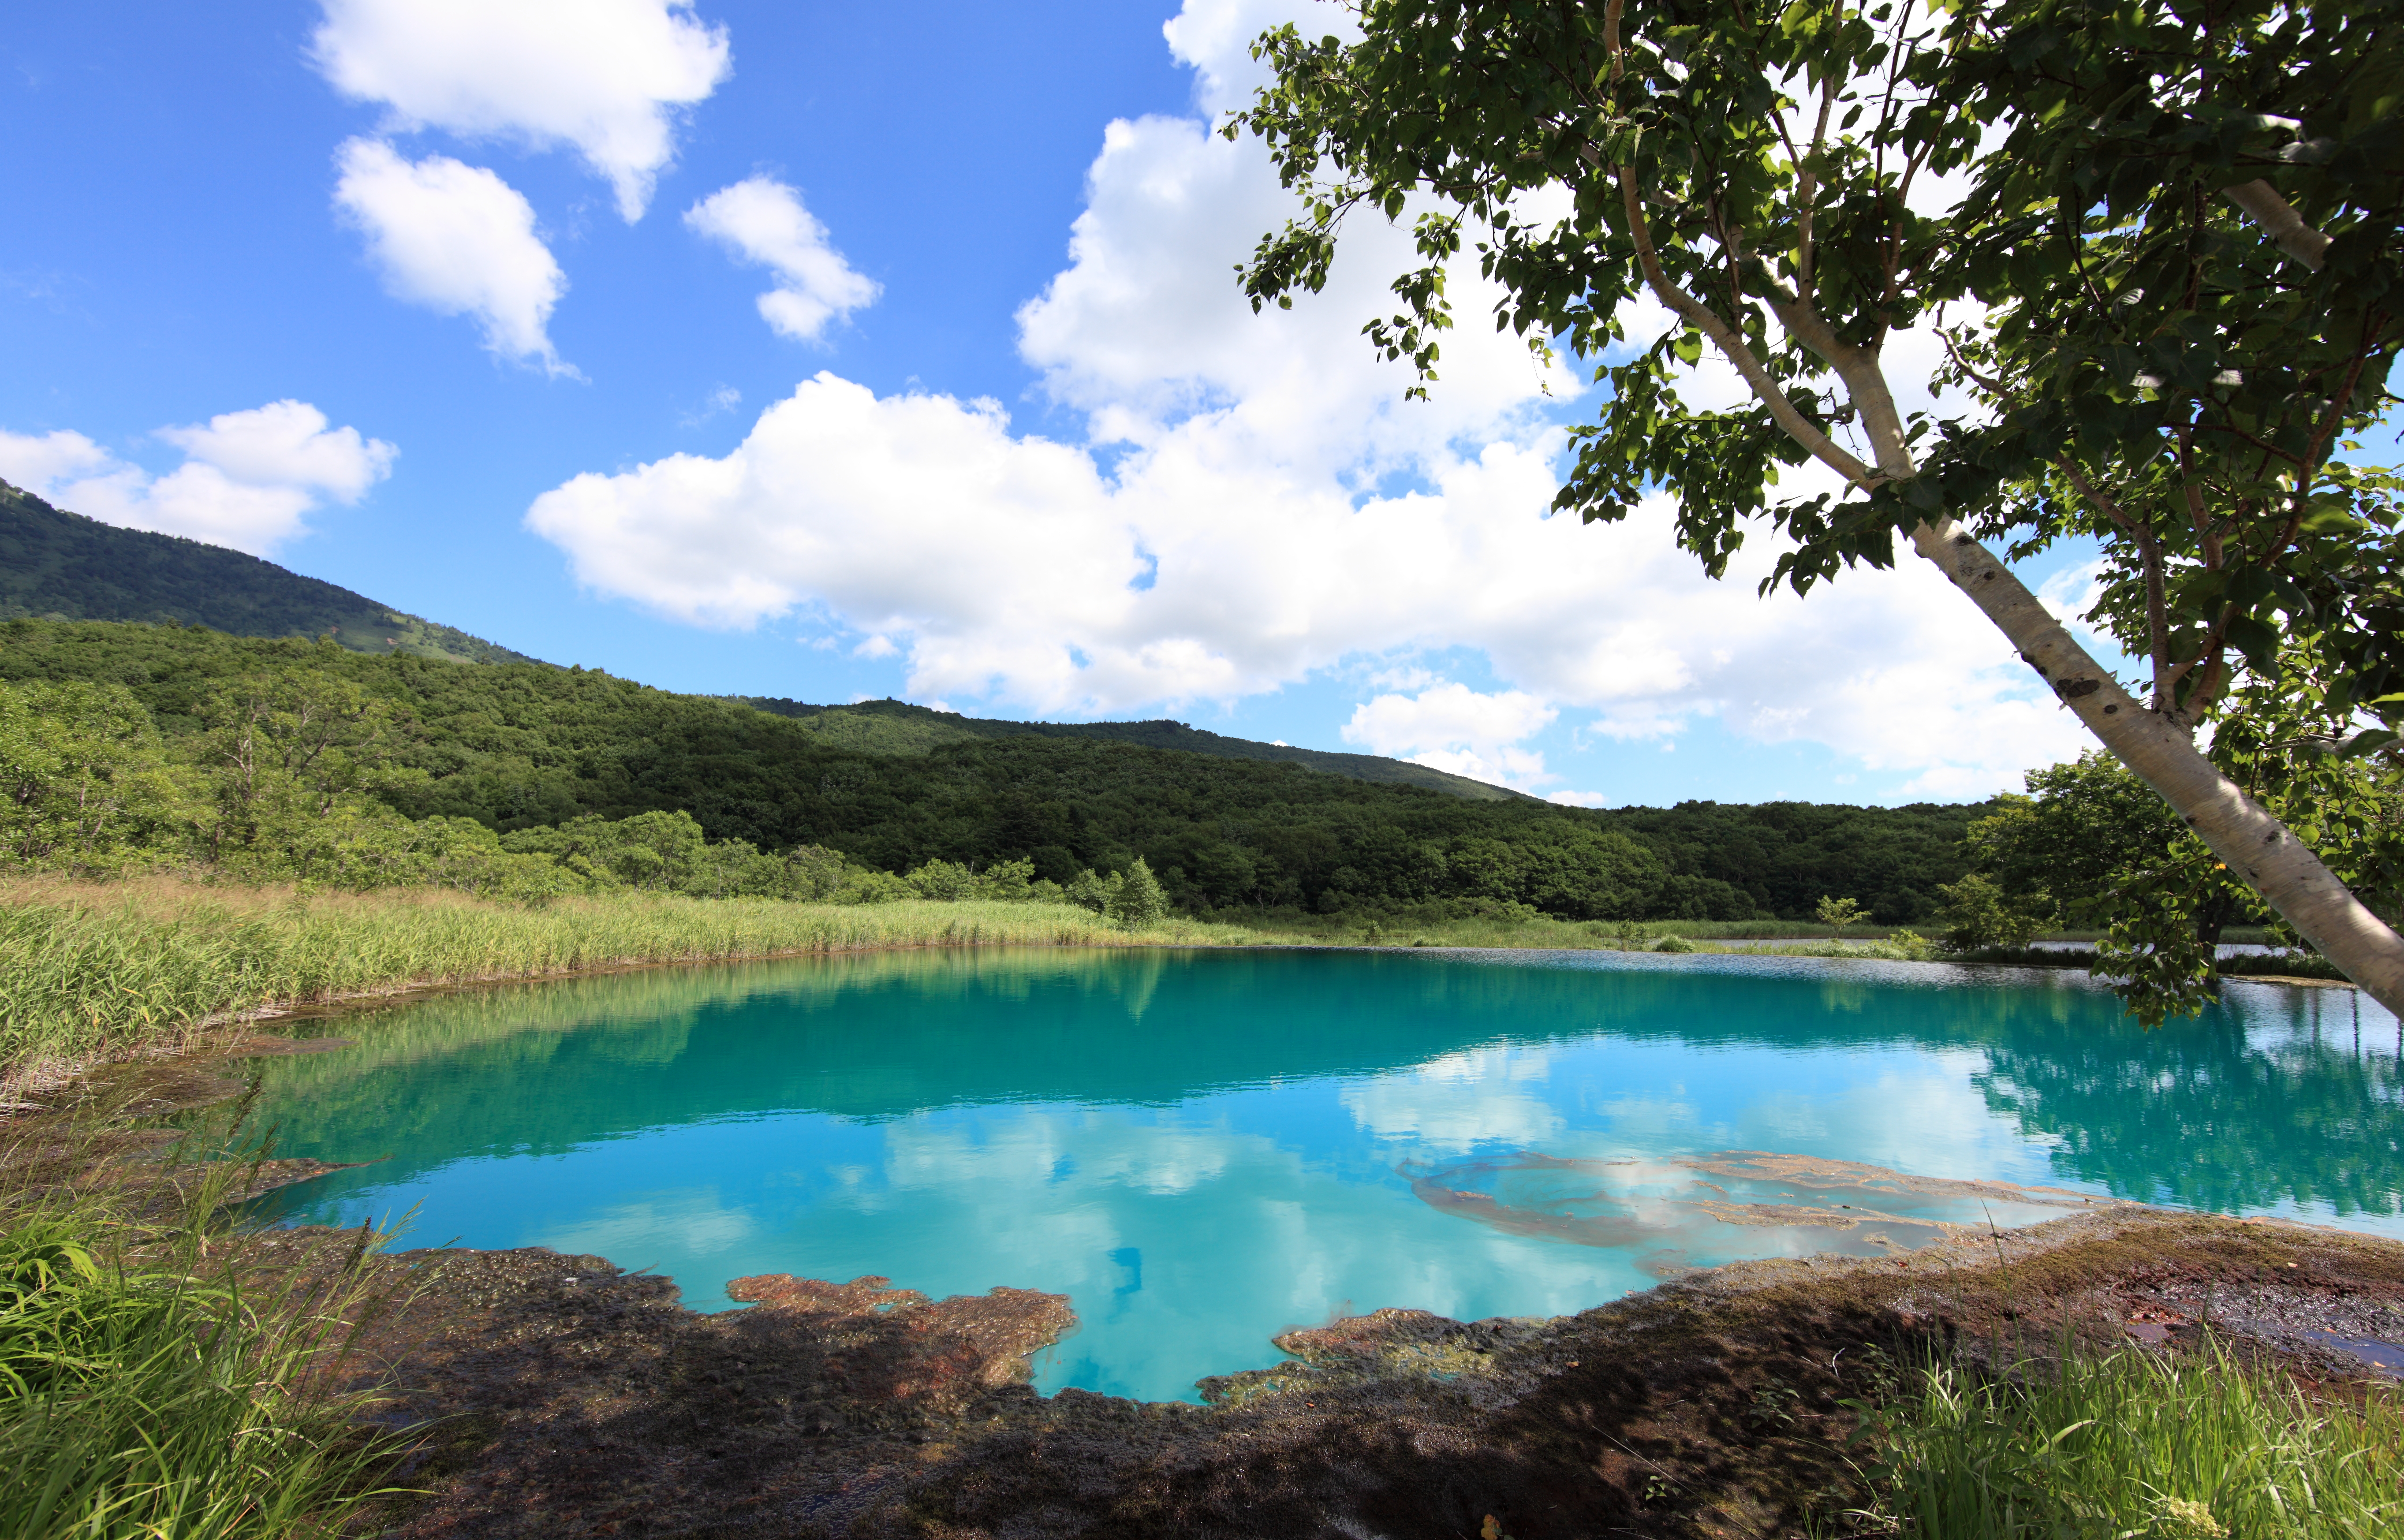
swamp, lake, pond, high, swimming pool, lagoon, reservoir, body of water, cool image, 5d, hires, loch, markii, hi, res, resolution, goshikinuma, iwate, hachimantai